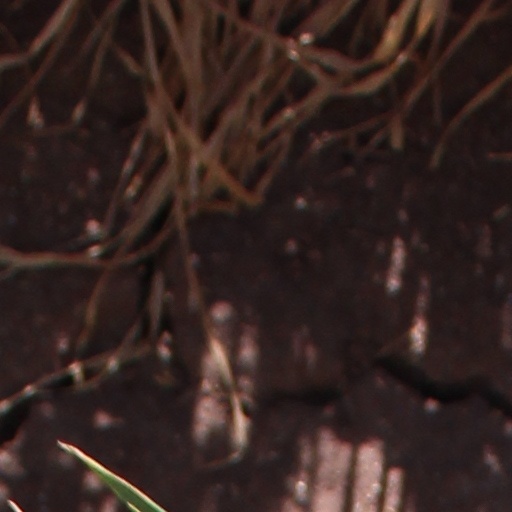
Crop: wheat